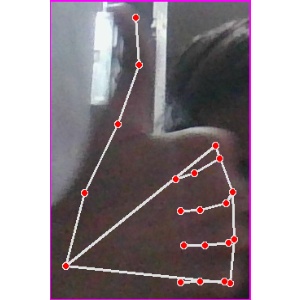
अक्षर: थ